Cassius McDonald Barnes

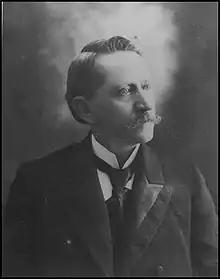

Cassius McDonald Barnes (August 25, 1845 – February 18, 1925) was a soldier in the Union Army in the American Civil War and a lawyer and Republican politician who served as the fourth governor of Oklahoma Territory.